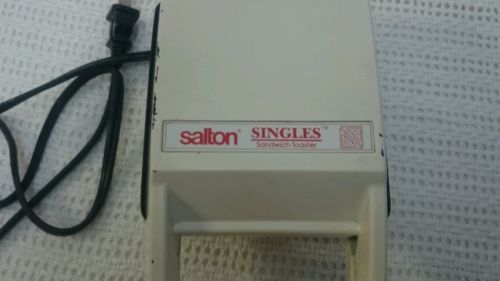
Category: toaster